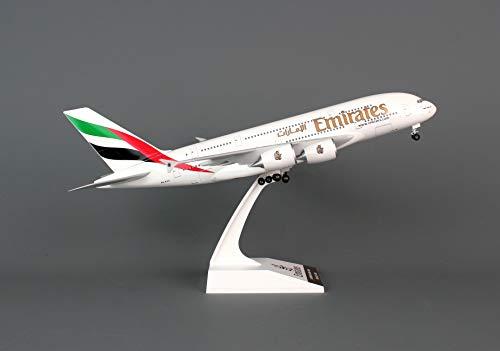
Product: Daron Skymarks Emirates A380-800 Airplane Model Building Kit with Gear, 1/200-Scale
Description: EMIRATES AIRBUS A380-800.
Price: $55.72
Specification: ProductDimensions:14.2x15.8x9inches|ItemWeight:1pounds|ShippingWeight:1.63pounds(Viewshippingratesandpolicies)|DomesticShipping:ItemcanbeshippedwithinU.S.|InternationalShipping:ThisitemcanbeshippedtoselectcountriesoutsideoftheU.S.LearnMore|ASIN:B00EGEFDCQ|Itemmodelnumber:SKR698|Manufacturerrecommendedage:14monthsandup